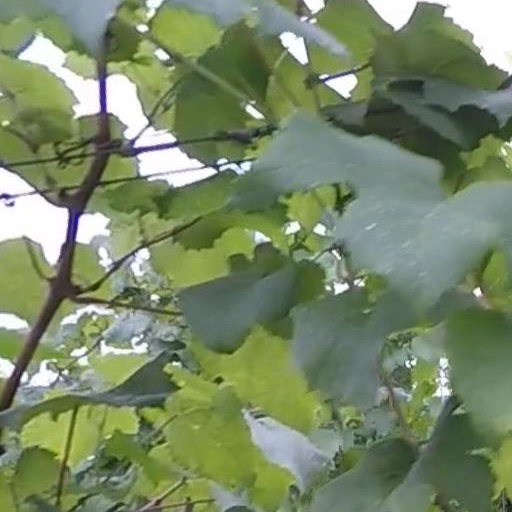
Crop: grape